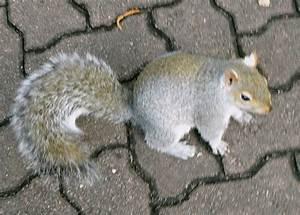
squirrel